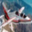
Label: airplane